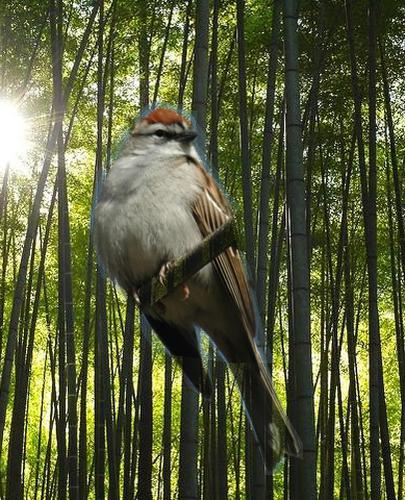
Bird species: Chipping_Sparrow
Bird type: landbird
Background: land